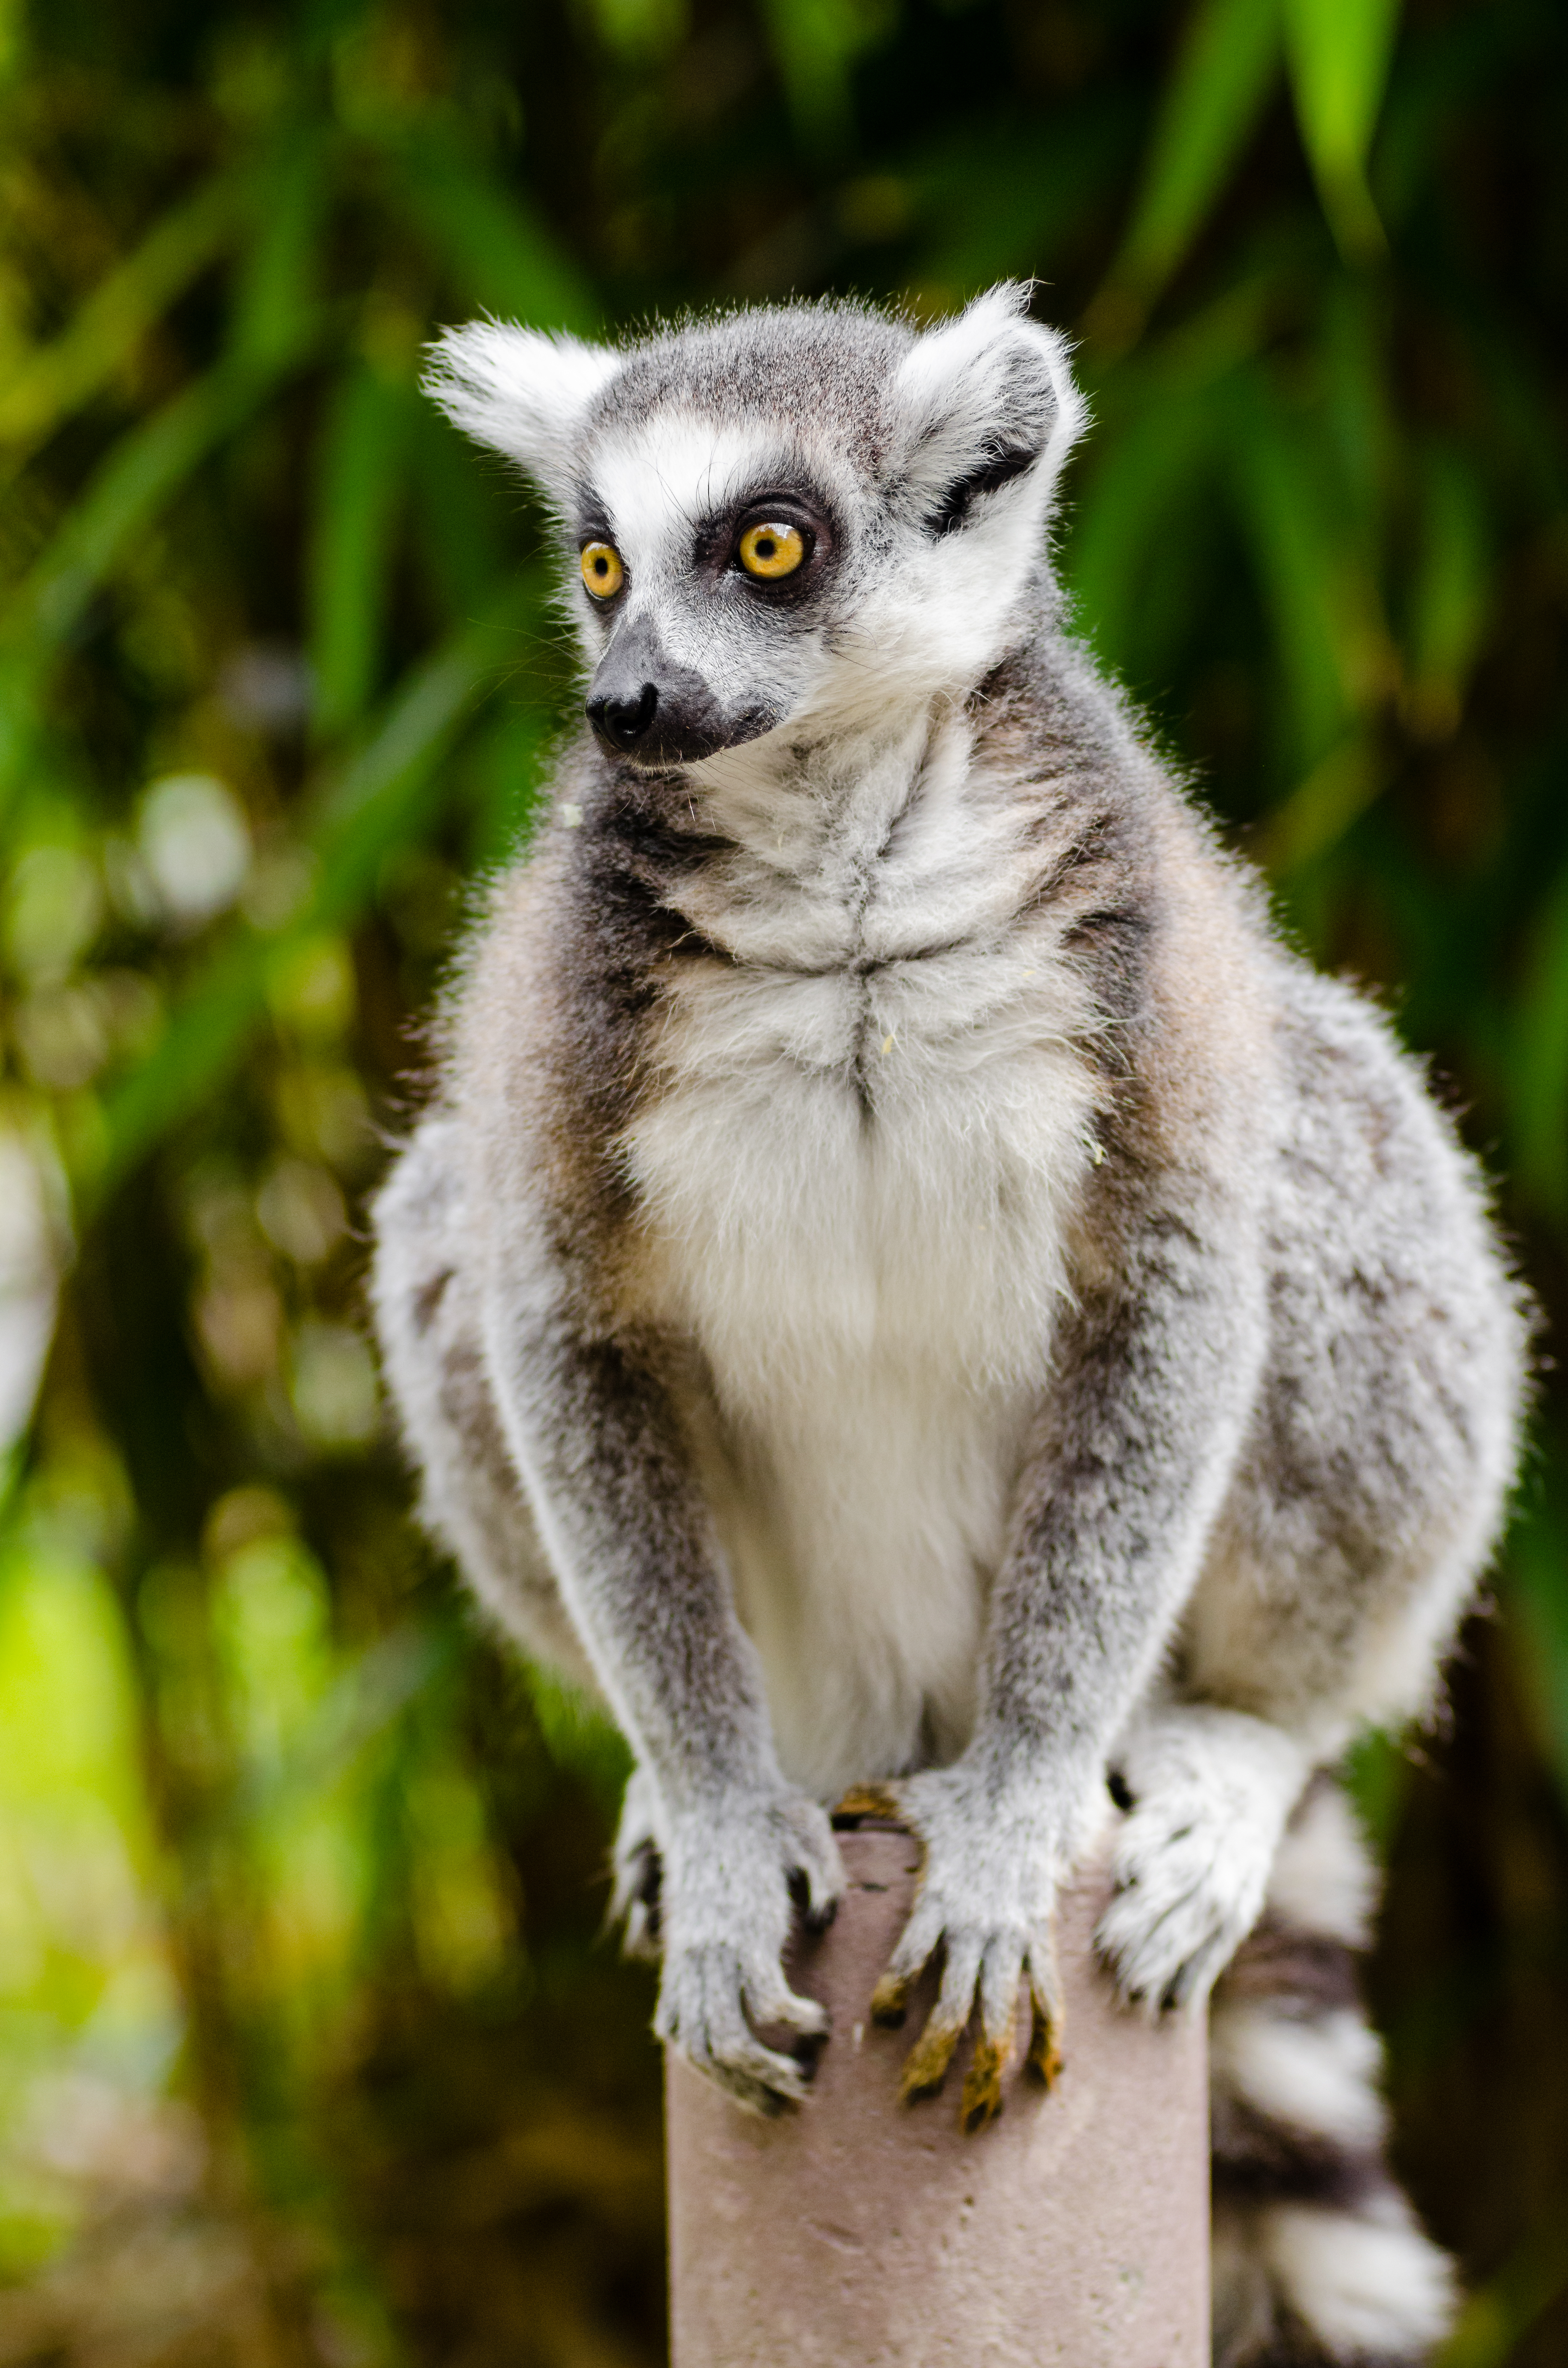
animal, wildlife, zoo, mammal, fauna, primate, madagascar, vertebrate, lemur